Vingt Regards sur l'enfant-Jésus

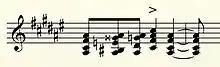
"Thème de Dieu"

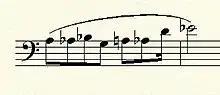
"Thème de l'étoile et de la croix"

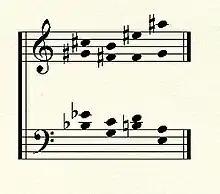
"Thème d'accords"

Messiaen uses "Thème"s or leitmotifs, recurring elements that represent certain ideas. They include: